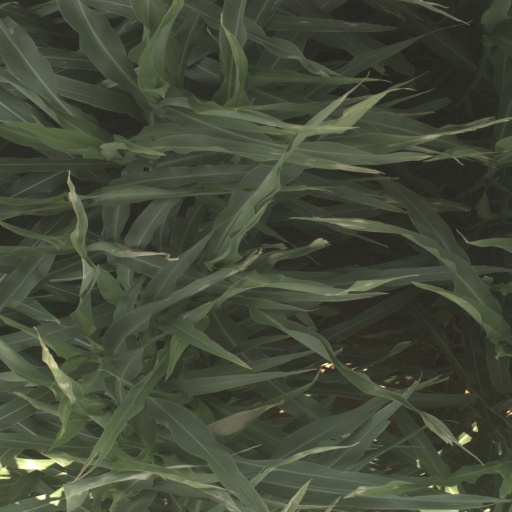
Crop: sorghum